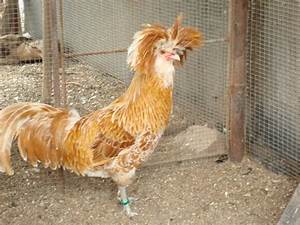
Label: gallina